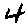
Label: 4